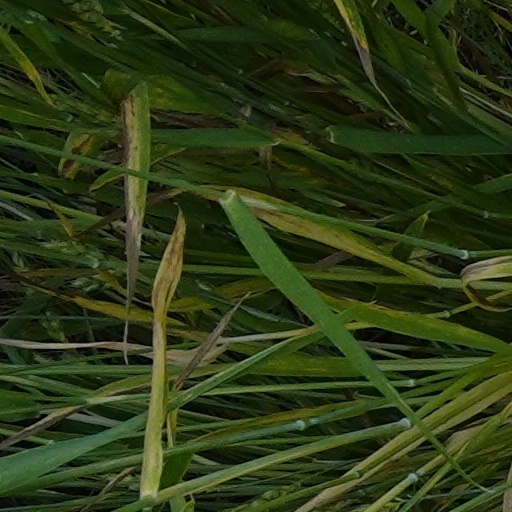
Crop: wheat